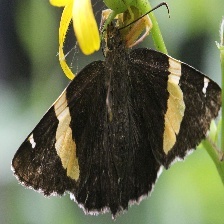
Species: GOLD BANDED